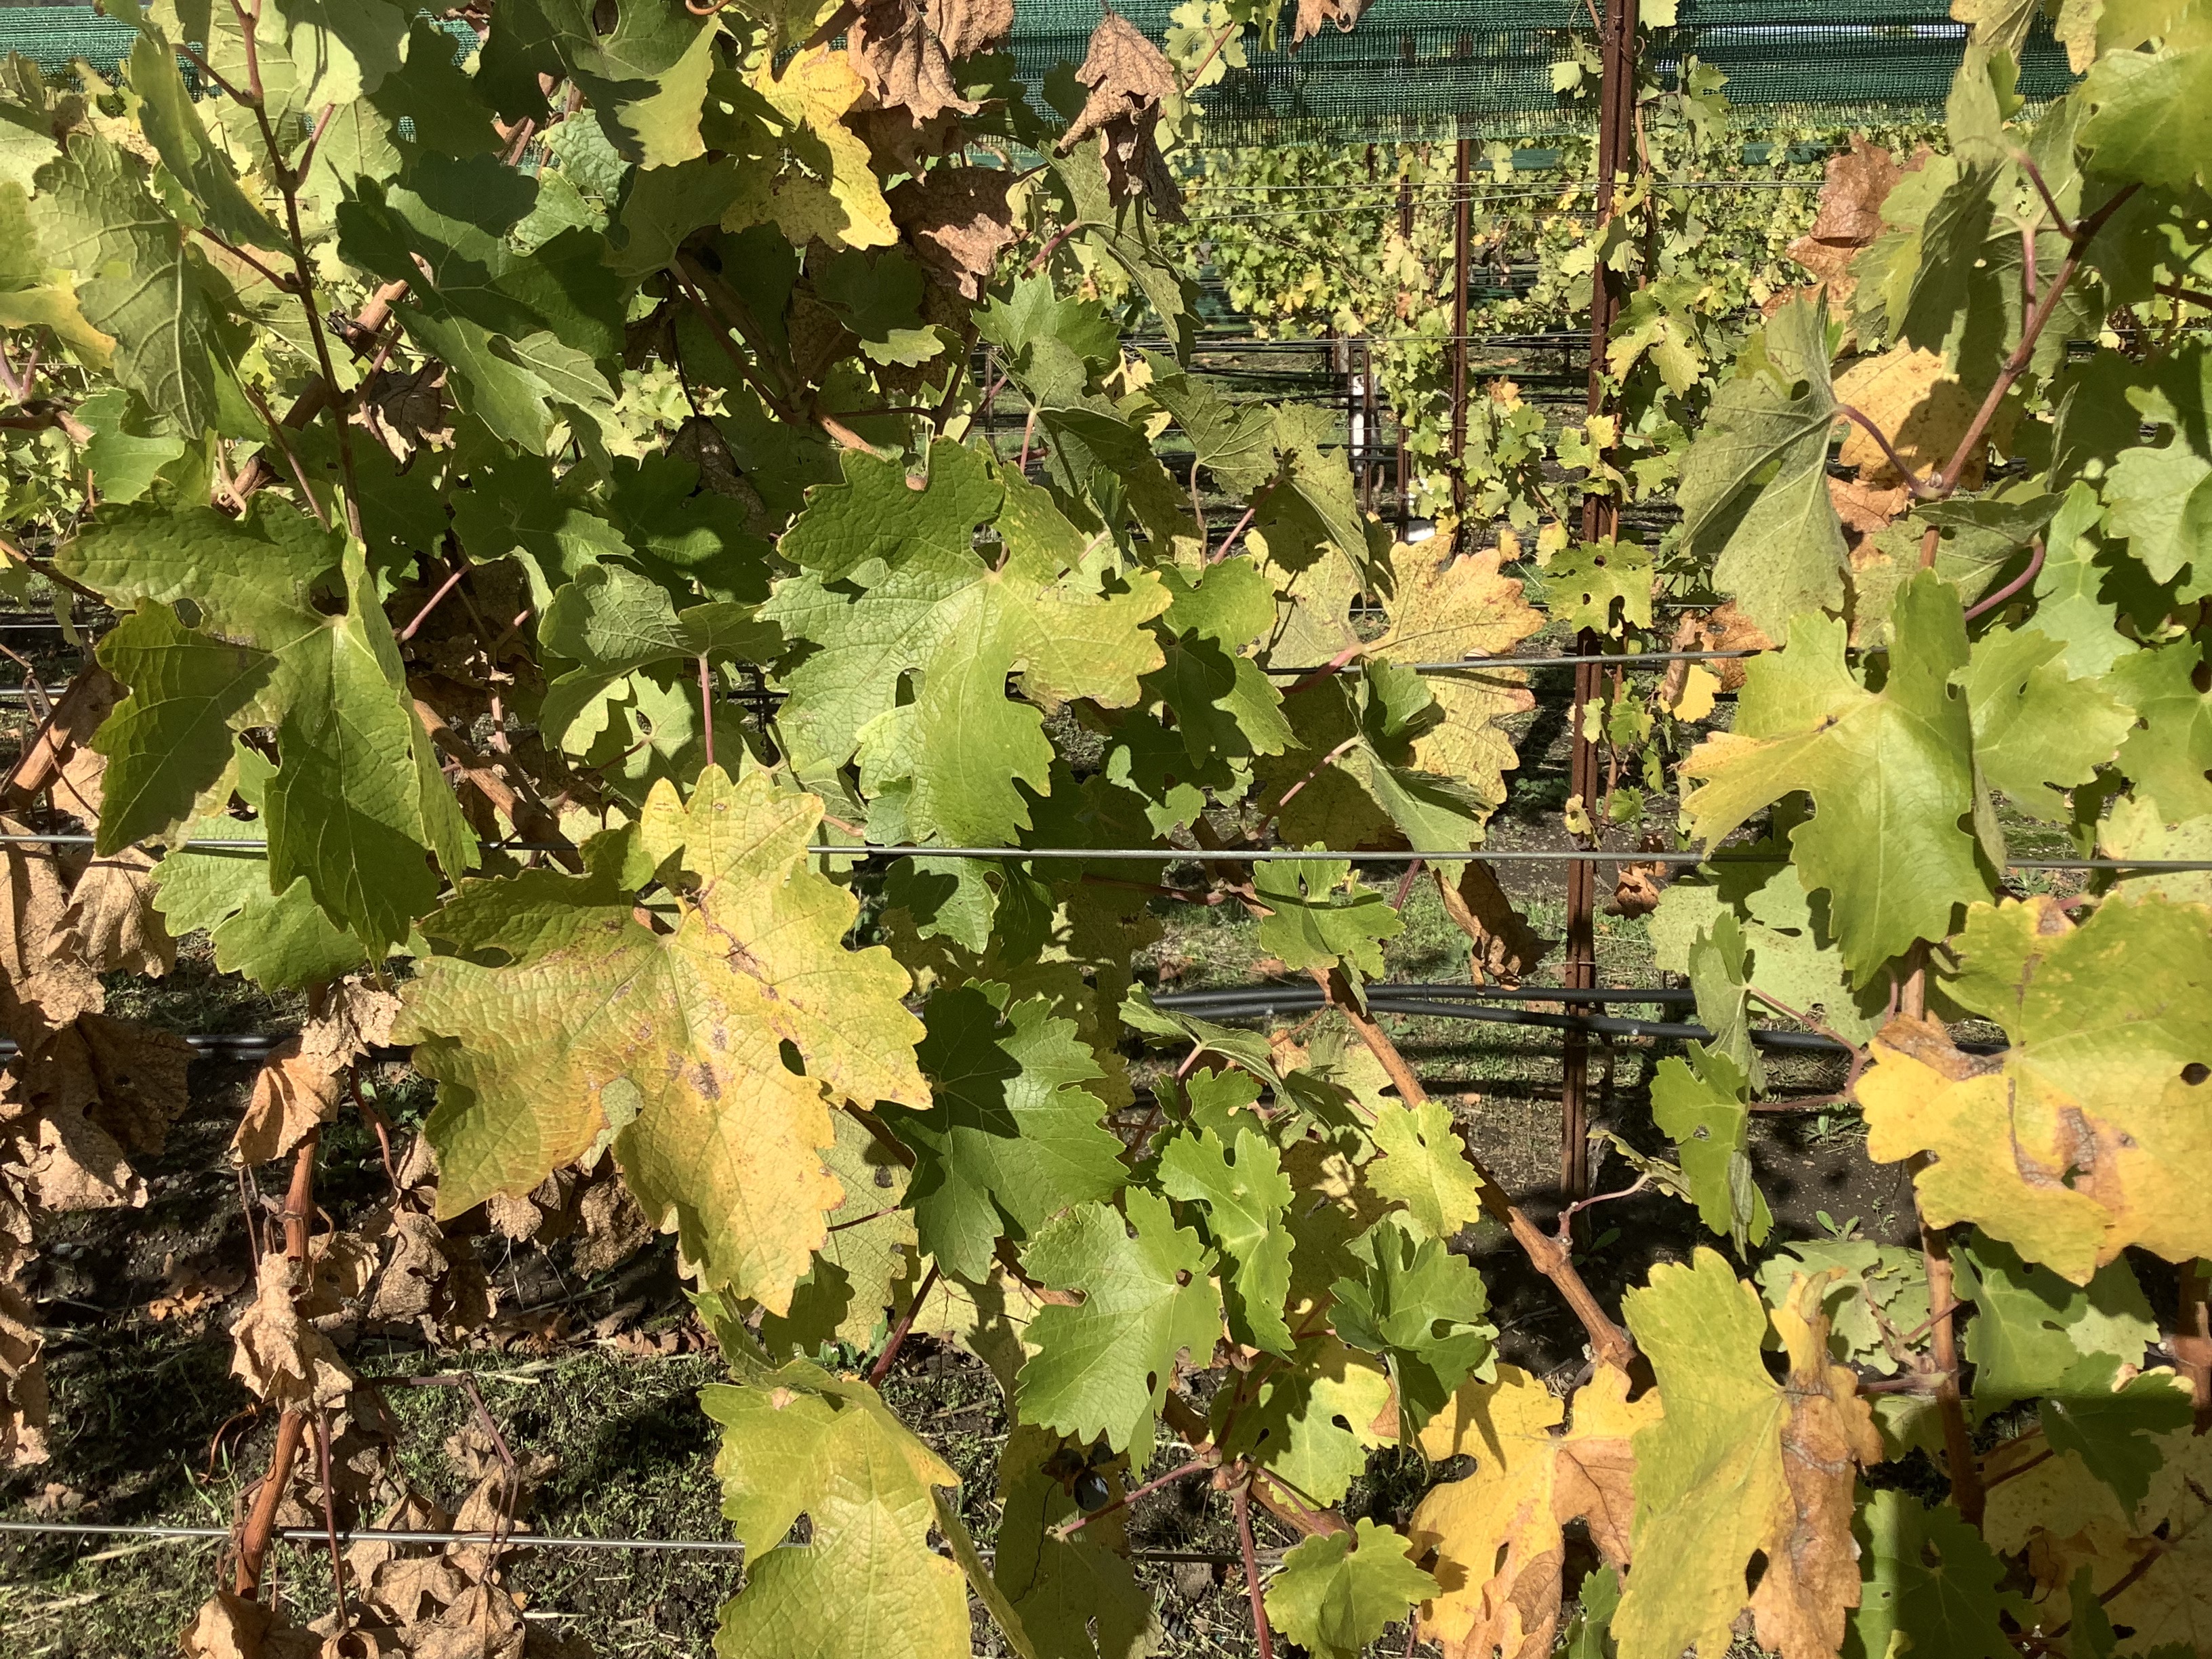
Label: No Virus